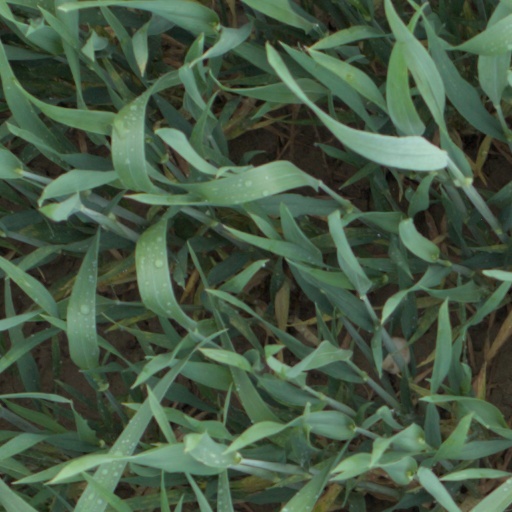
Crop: wheat